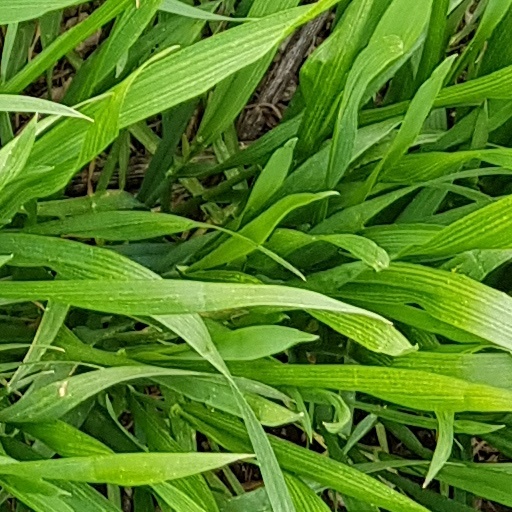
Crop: wheat